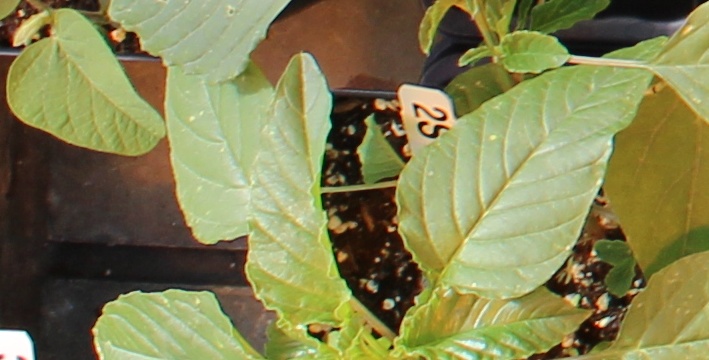
Label: Palmer Amaranth